Consumption (sociology)

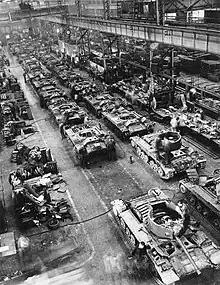
Tank assembly during WWII

From the time of the Industrial Revolution until World War II, there were significant differences in consumption patterns between those in the industrialized world and those in the unindustrialized world. Yet, those differences got exacerbated during World War II and in the immediate postwar years. Driven by the United States’ monumental industrial capacity, the world exited the Second World War with a new jump in industrialization and mass production. Consumption during World War II was altered globally due to so many resources going to the war effort. However, after the war, the factories still intact switched to consumer goods to avoid an economic slowdown. For the United States with all of its industrial capacity unharmed, the United States became an industrial titan producing mass-consumption goods for the whole world. Additionally through the Marshall Plan, an American foreign policy aid program aimed at preventing broken European nations from becoming Communist by supporting a capitalist revitalization with immense economic support from the United States, European nations rebuilt extremely quickly and were able to modernize their industrial systems toward mass production as well.